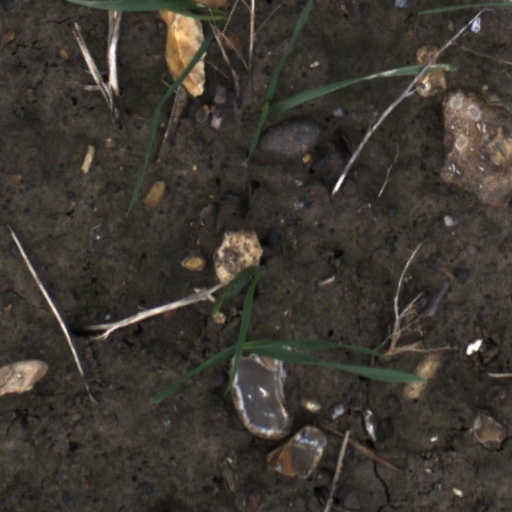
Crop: wheat